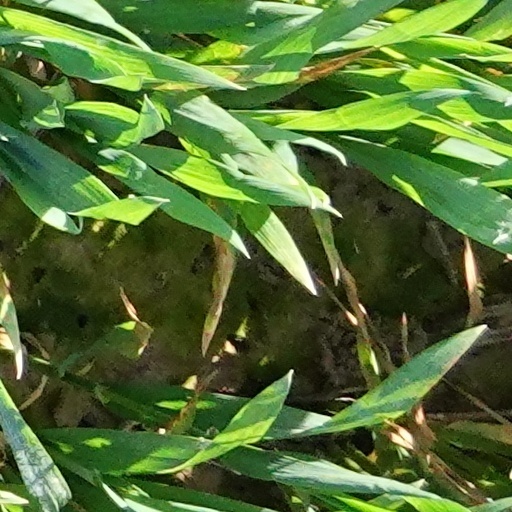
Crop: wheat